Friendship of Salem

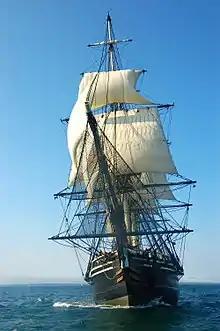
"Friendship of Salem" at sea.

The replica of "Friendship" was commissioned by the National Park Service as "The Friendship of Salem". It was built using modern materials and construction methods, while retaining the appearance of the original 18th-century ship. The hull is cold molded with laminated wood and epoxy. The replica's design is based on a model in the collections of the Peabody Essex Museum. The model was built by Thomas Russell, the "Friendship's" second mate, and Mr. Odell, the "Friendship's" carpenter, as a gift for Captain William Story's infant son. Russell and Odell made the model during a voyage to China and Sumatra from June 1802 to August 1804. The replica's color scheme was taken from an 1805 painting of the ship by noted marine artist, George Ropes, Jr., who was a nephew of Jerathmiel Peirce (see below). This painting is now in the collection of the Peabody Essex Museum in Salem.